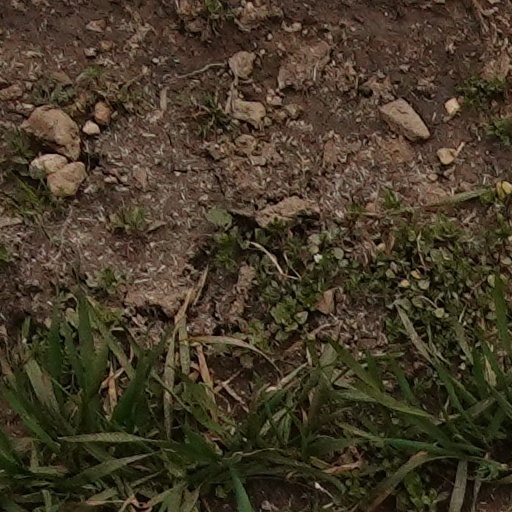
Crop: wheat